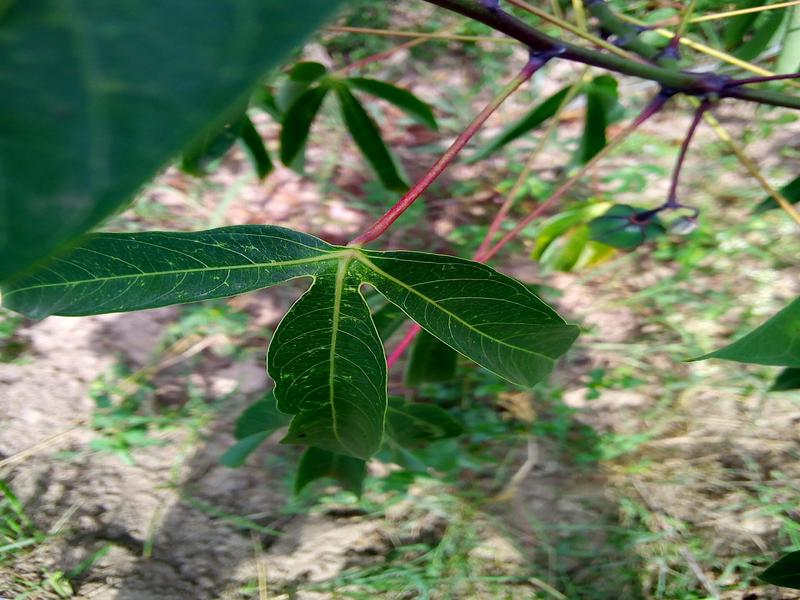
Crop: cassava
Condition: green_mottle